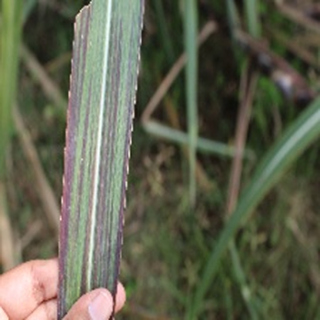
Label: sugarcane_bacterial_blight